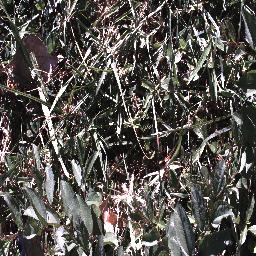
Label: chinee_apple